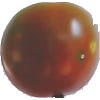
Label: Tomato Maroon 1